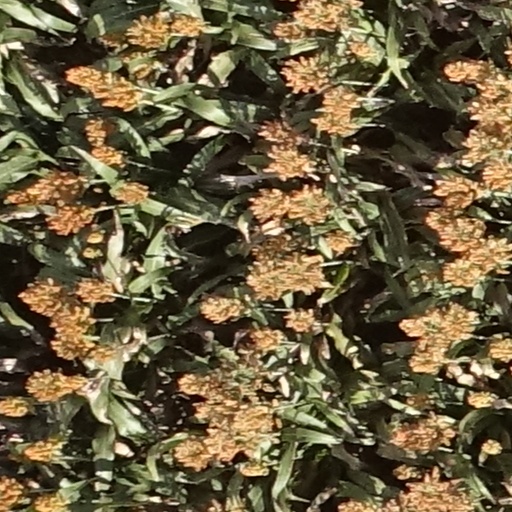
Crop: sorghum